London Overground

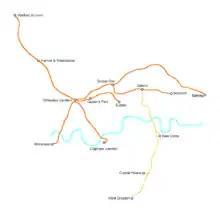
Initial London Overground network from November 2007 (orange) and the East London line in 2010 (light orange)

The pamphlets and briefings, first issued in 1997, initially suggested a route from Clapham Junction to the Greenwich Peninsula, intended to improve access from south London to the Millennium Dome. However, this was thwarted by architect Richard Rogers who considered that a railway route on a viaduct could cause "community severance", and so the Victorian brick viaduct was demolished. Nothing further happened to develop this network until after the new Greater London Authority (GLA) was launched in 2000. But the lobbying discreetly continued, with a series of short briefings published by one RDS member based in North London. Mayoral and GLA candidates were approached to discuss the viability of the Outer Circle concept. The principle was widely supported and was adopted into the first Mayor's Transport Plan, published in 2001.